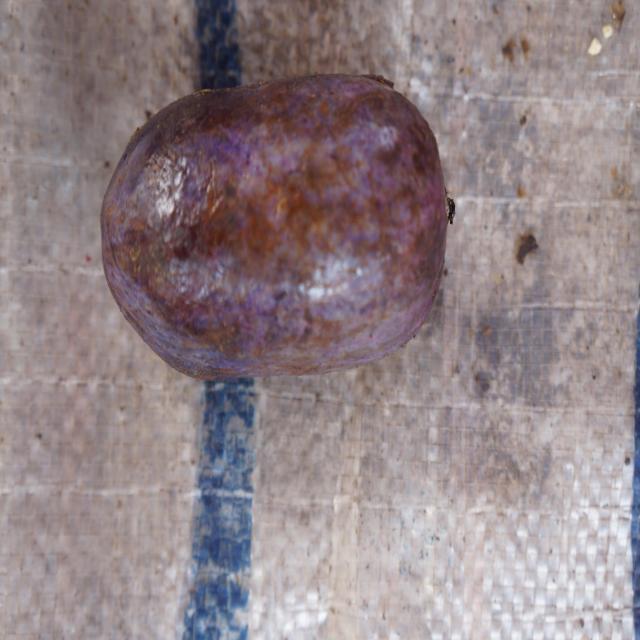
Plum grade: unaffected